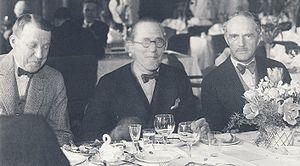
Le redéveloppement de Norrmalm est un vaste projet de redéveloppement urbain qui fut mis en œuvre dans le sud du quartier de Norrmalm au centre-ville de Stockholm en Suède. La décision de principe fut prise en 1945 et les travaux qui eurent lieu dans les années 1950, 60 et 70 aboutirent au remplacement de l'ancien quartier de Klara par la moderne Stockholms city, tandis que la construction du métro fut facilitée.